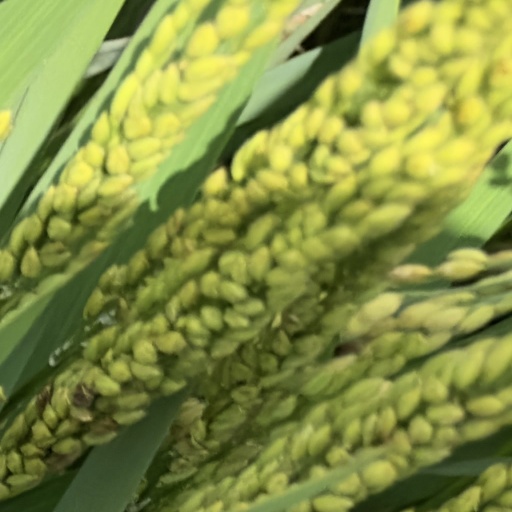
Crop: rice